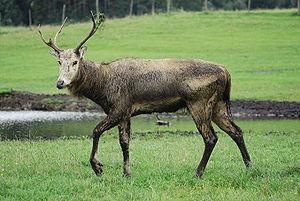
Armand David, né le 7 septembre 1826 à Espelette près de Bayonne et décédé à Paris le 10 novembre 1900, est un missionnaire lazariste français, zoologiste et botaniste éminent. Il a collecté durant sa vie animaux, plantes, roches et fossiles en Chine pour le compte du Muséum d’histoire naturelle de Paris. Environ 70 identifications scientifiques d'espèces de plantes portent son nom ; il est également dédicataire d'un genre : le genre Davidia qui comprend l'arbre aux mouchoirs.
Le cerf du père David est un cervidé qui ne vit plus qu'en captivité. Il vivait dans des zones humides où il pâturait l'herbe et les plantes aquatiques. Il est originaire des plaines du nord-est et du centre-ouest de la Chine.